Trini Kwan

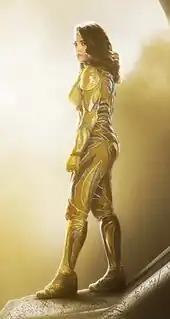
Becky G as Trini in the 2017 film "Power Rangers".

In the 2017 film, which is a modern-day reboot of the original "Power Rangers" series, Trini is portrayed by Mexican-American singer Becky G. She is depicted more closely to what Trini was in the television series pilot when played by Audri Dubois, i.e. as a teen of Mexican origin rather than of Asian origin. The film also portrays Trini as being queer, and as such, she has gained fame for being the first LGBTQ superhero in the film. Trini reveals that Angel Grove is her third school in three years as her family often moved around, but she tends to avoid interaction with others, to the extent that she has been in Kimberly's biology class for a year and Kimberly never noticed her. Trini's issues are made worse by her family's relative normality, as her parents are essentially incapable of acknowledging or accepting her sexuality. However, as she trains with the team, having met them while practicing martial arts in the mine where Billy found the Power Coins, despite them meeting Zordon and Alpha before Zack even asks for her name, she comes to form a closer bond with the group. When Rita attacks Trini on her own and "offers" to spare her if Trini will tell her the location of the Zeo Crystal, Trini warns the rest of the team. After they manage to morph into their ranger suits, Trini joins the other Rangers in attacking Goldar in their zords before they form the Megazord for the first time.